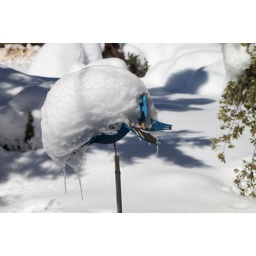
This blue wooden bird art has been photographed a lot, here the poor guy struggles under a load